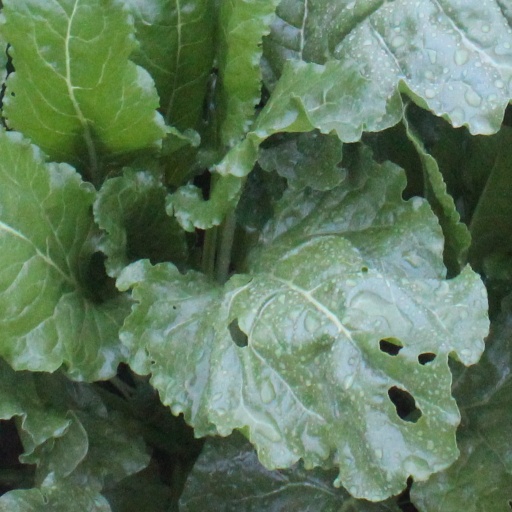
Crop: sugar beet